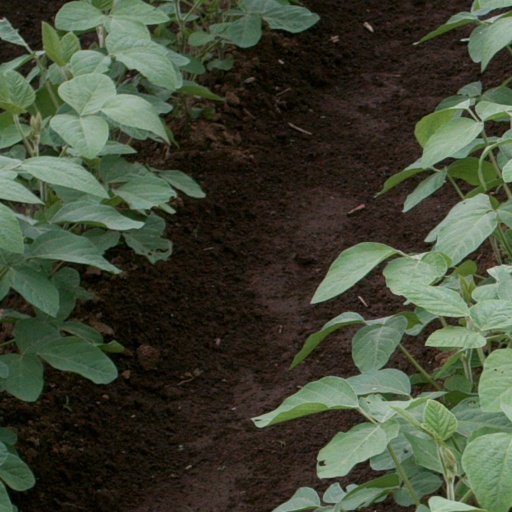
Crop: soybean